Wuhu station (Wuhan Metro)

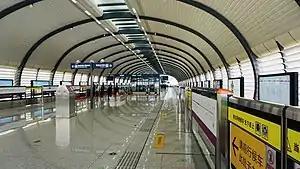

Wuhu Station, is a station on the Yangluo Line of the Wuhan Metro. It entered revenue service on December 26, 2017. It is located in Huangpi District.